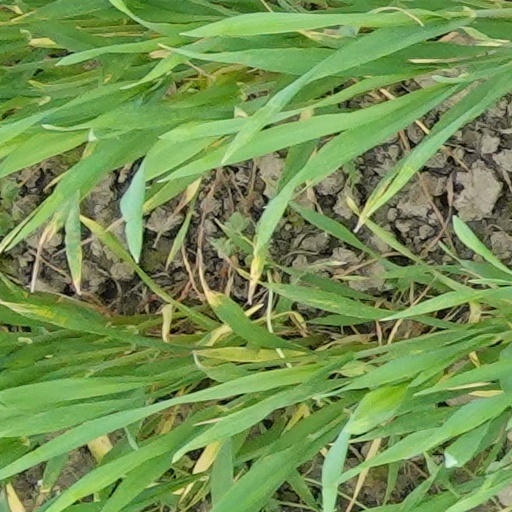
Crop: wheat